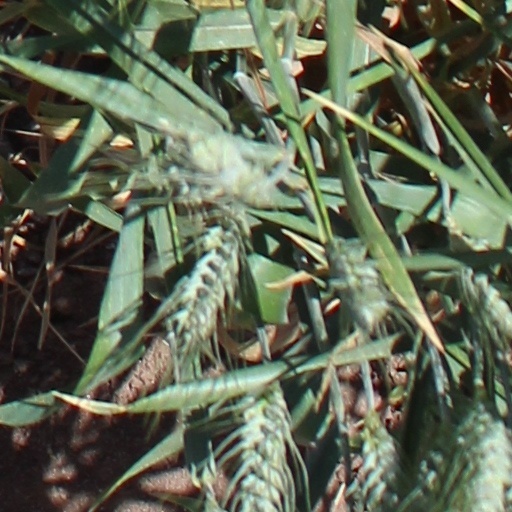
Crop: wheat